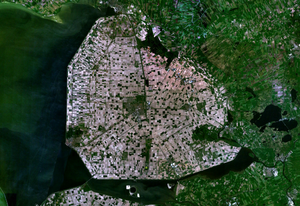
Noordoostpolder est une commune néerlandaise, dans la province de Flevoland. Cette commune correspond au polder du même nom, asséché définitivement le 9 septembre 1942.